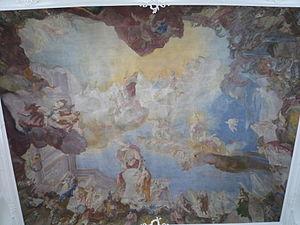
Joseph Ignaz Appiani, né le 16 octobre 1706 à Munich, Milan ou à Porto Ceresio dans la province de Varèse, et mort le 19 août 1785 à Triefenstein ou à Mayence, est un peintre et graveur italien actif en Allemagne. Il est en particulier peintre de fresque, peintre de cour pour le Prince Électeur de Mayence, fondateur et premier directeur de l'Académie des Beaux-Arts de Mayence.